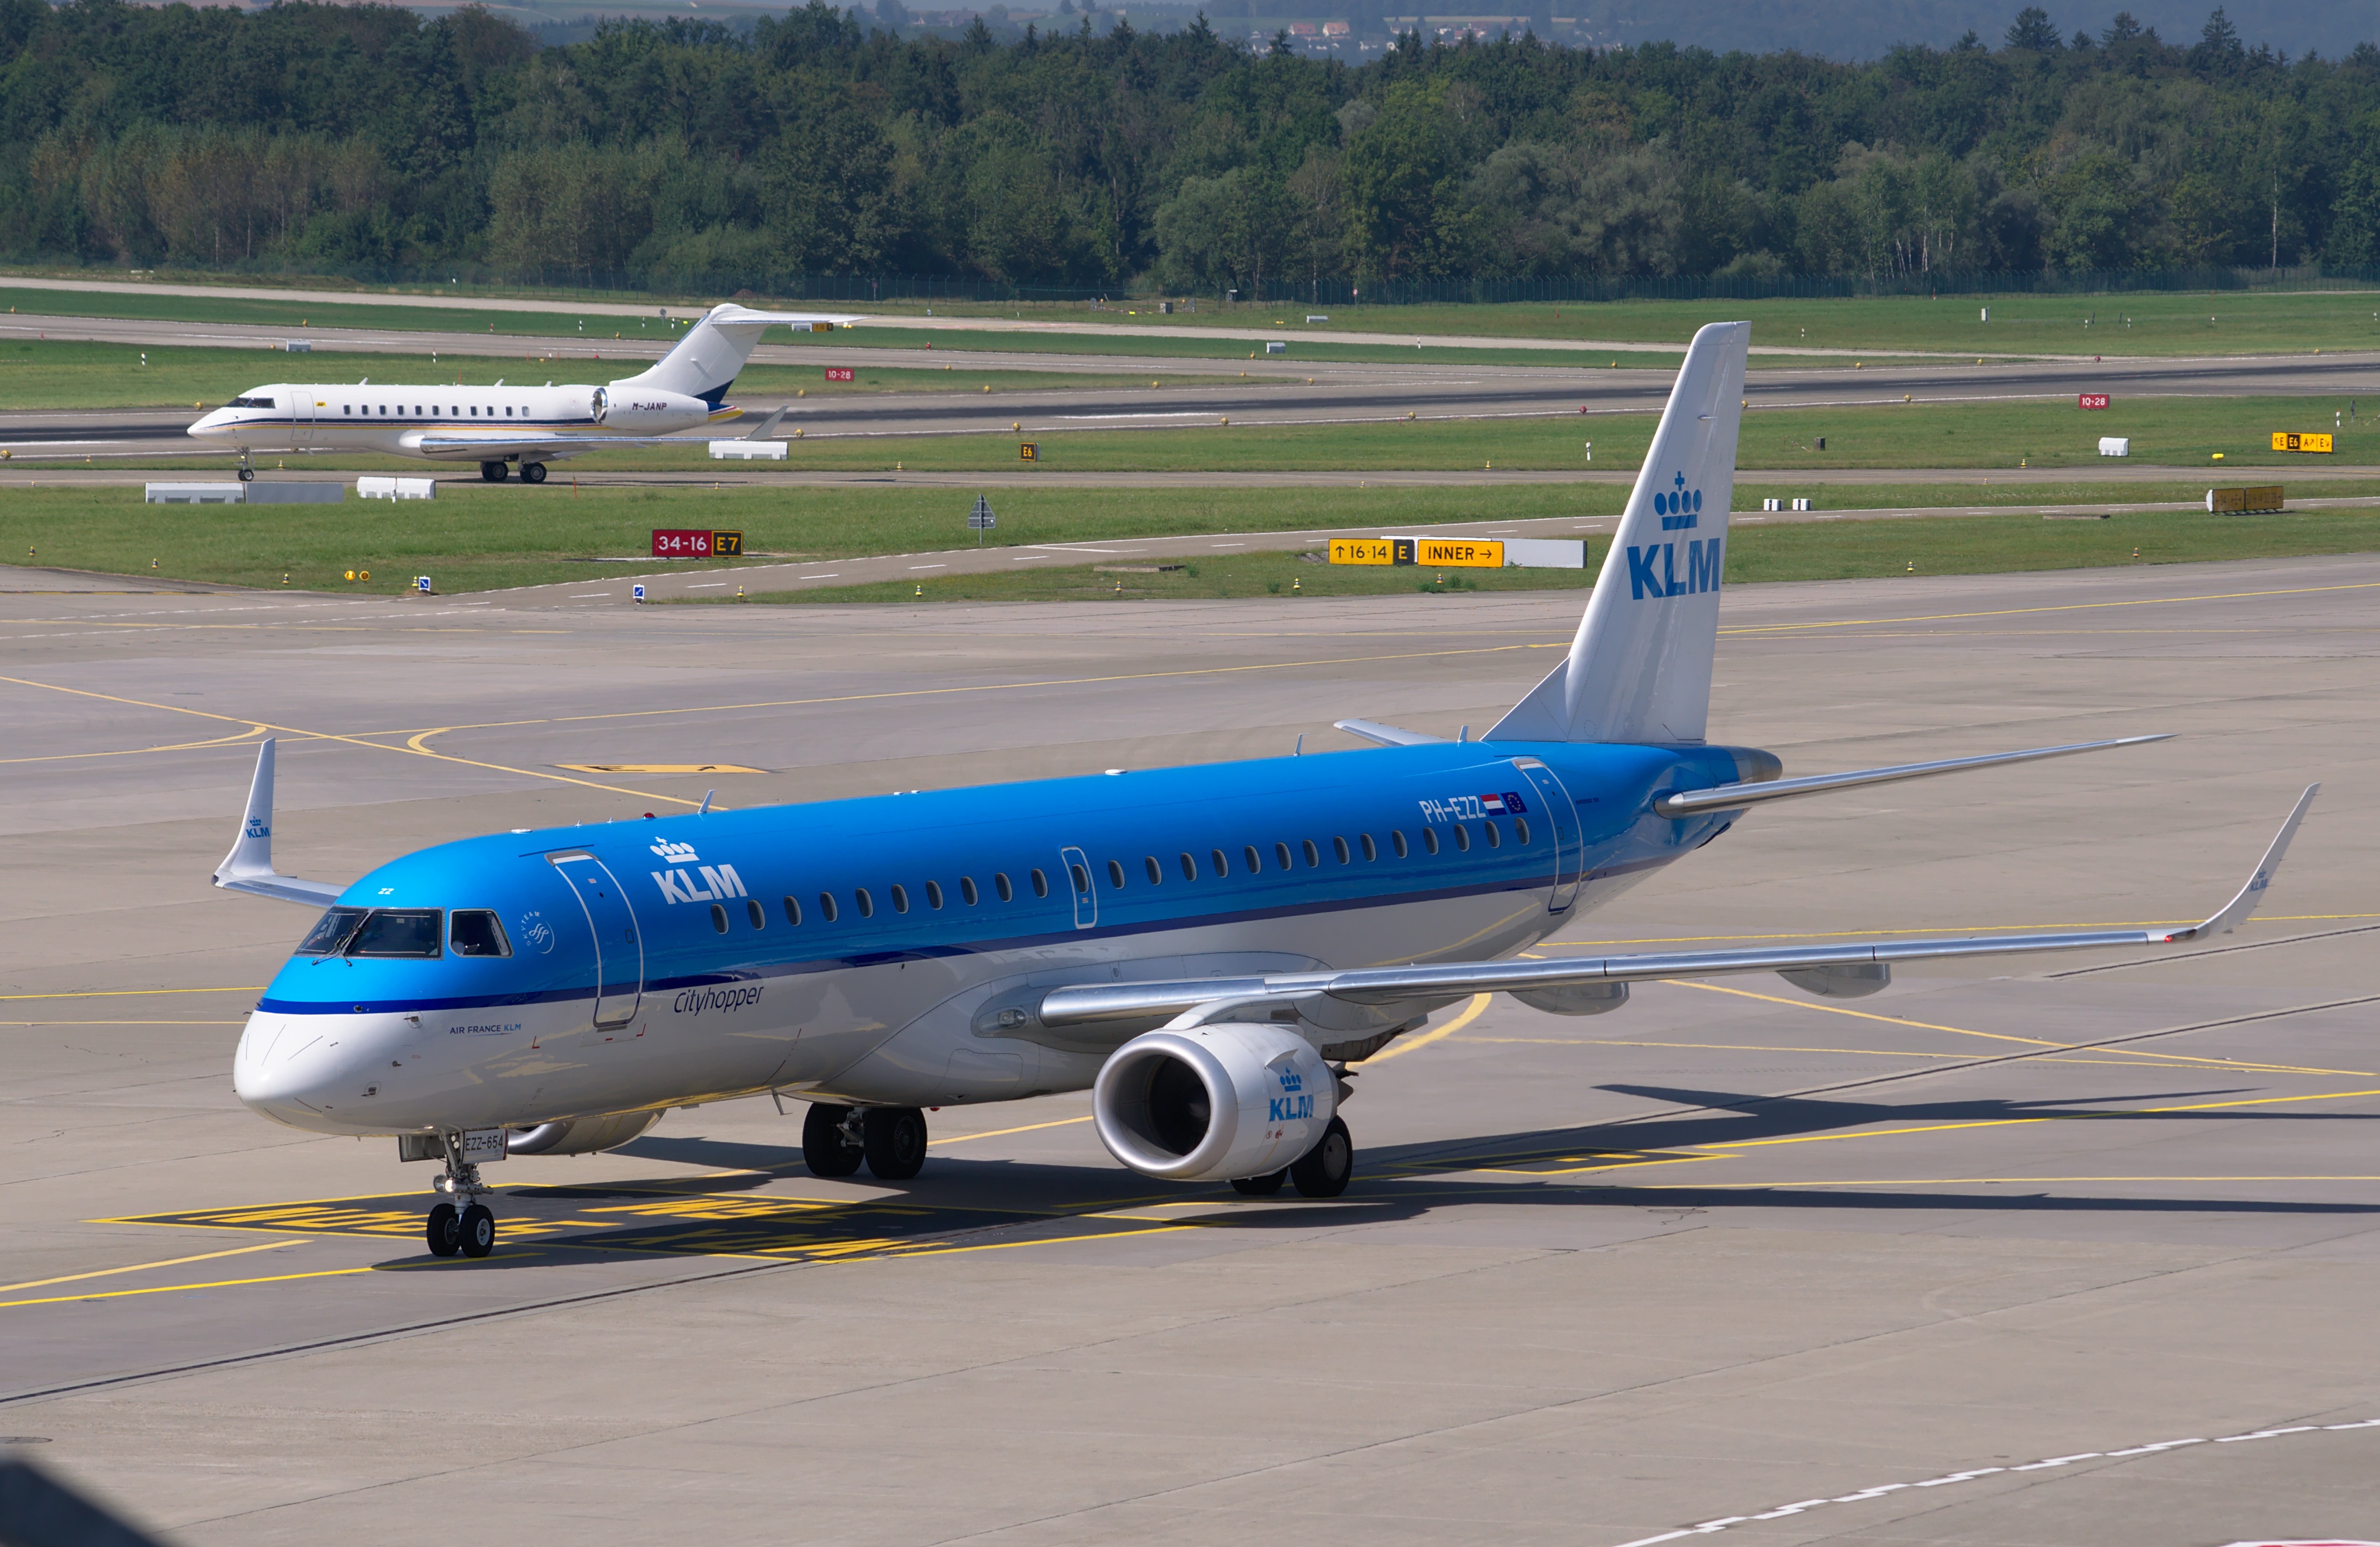
fly, airport, airplane, tarmac, aircraft, jet, transport, vehicle, airline, aviation, flight, turbine, infrastructure, airliner, switzerland, zurich, airbus, embraer, boeing, takeoff, passenger aircraft, klm, jet aircraft, airport zurich, zrh, airbus a330, embraer 190, boeing 767, air travel, boeing 757, atmosphere of earth, wide body aircraft, narrow body aircraft, airport apron, airbus a320 family